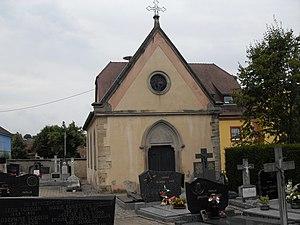
La chapelle de la Vierge-Marie-des-Douleurs d'Hirsingue
Hirsingue est une commune française située dans le département du Haut-Rhin, en région Grand Est.